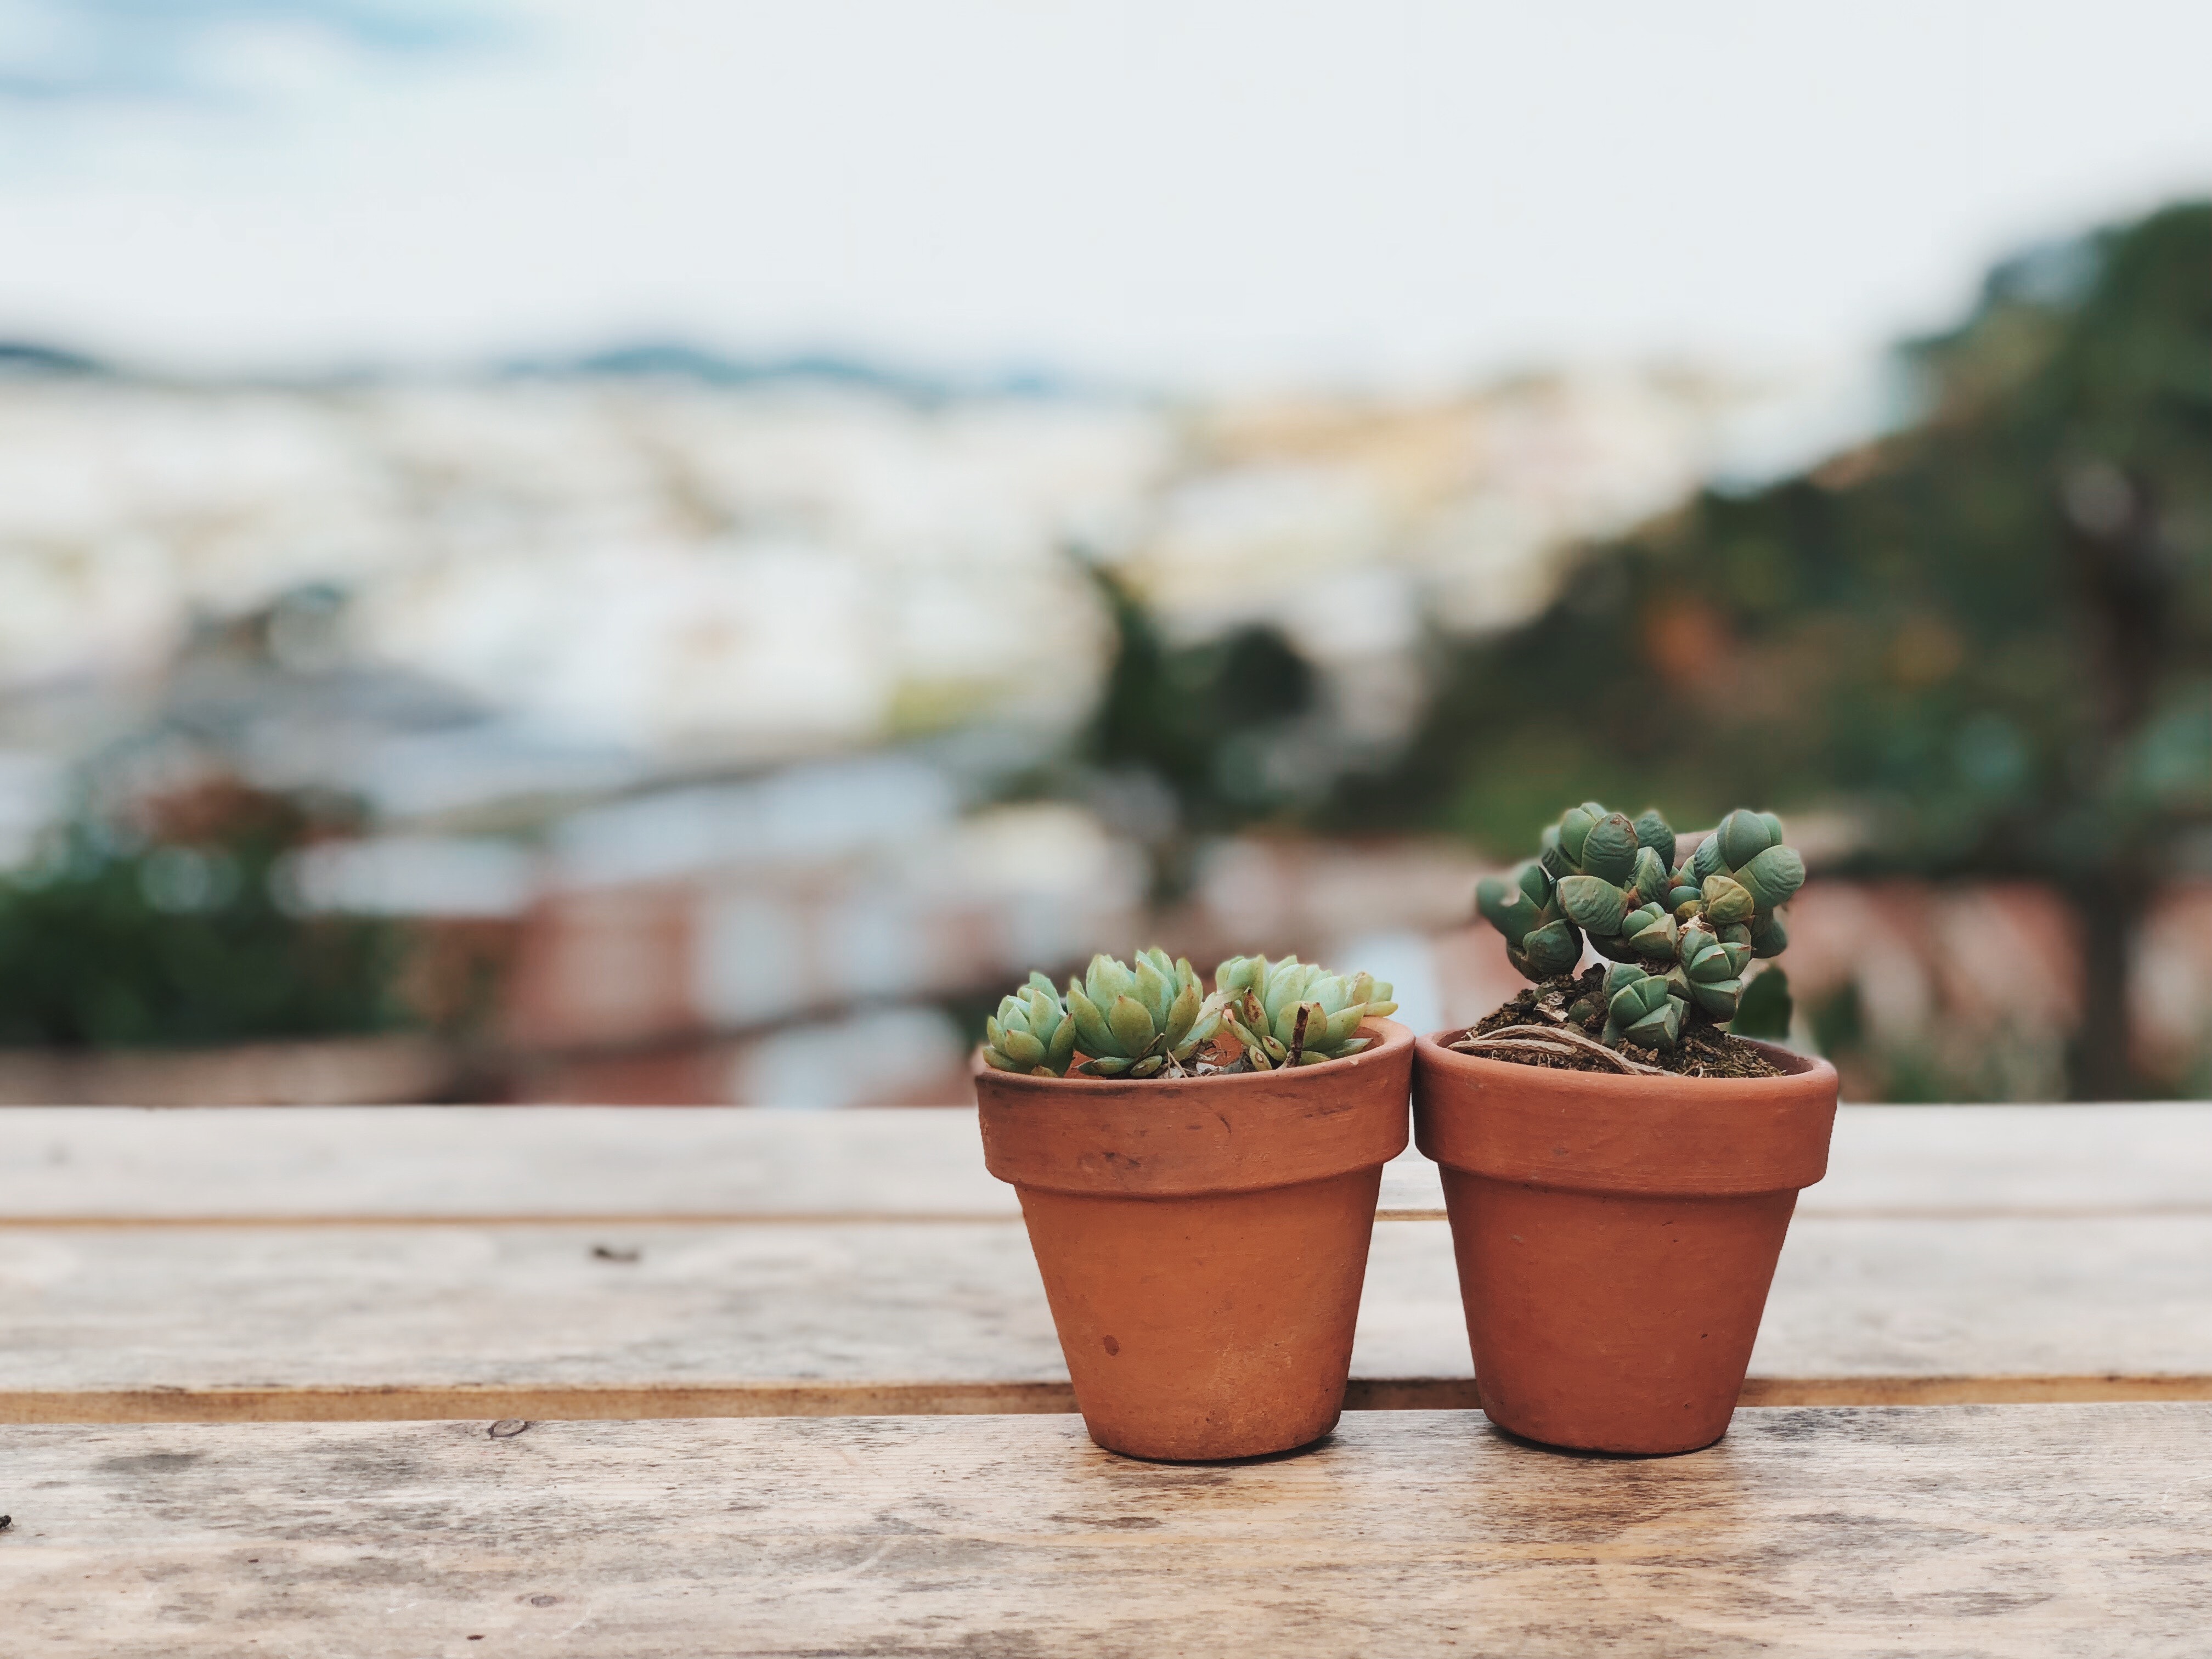
flowerpot, cactus, houseplant, flower, plant, succulent plant, hedgehog cactus